Bentley Arnage

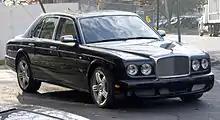
Bentley Arnage "Final Series"

The Arnage range was facelifted in 2005, with a new front end featuring four separate round headlights, resembling the Continental GT. The BMW switchgear used for the climate controls was replaced with new switchgear from the Bentley Azure, and the power window switch placement was changed.